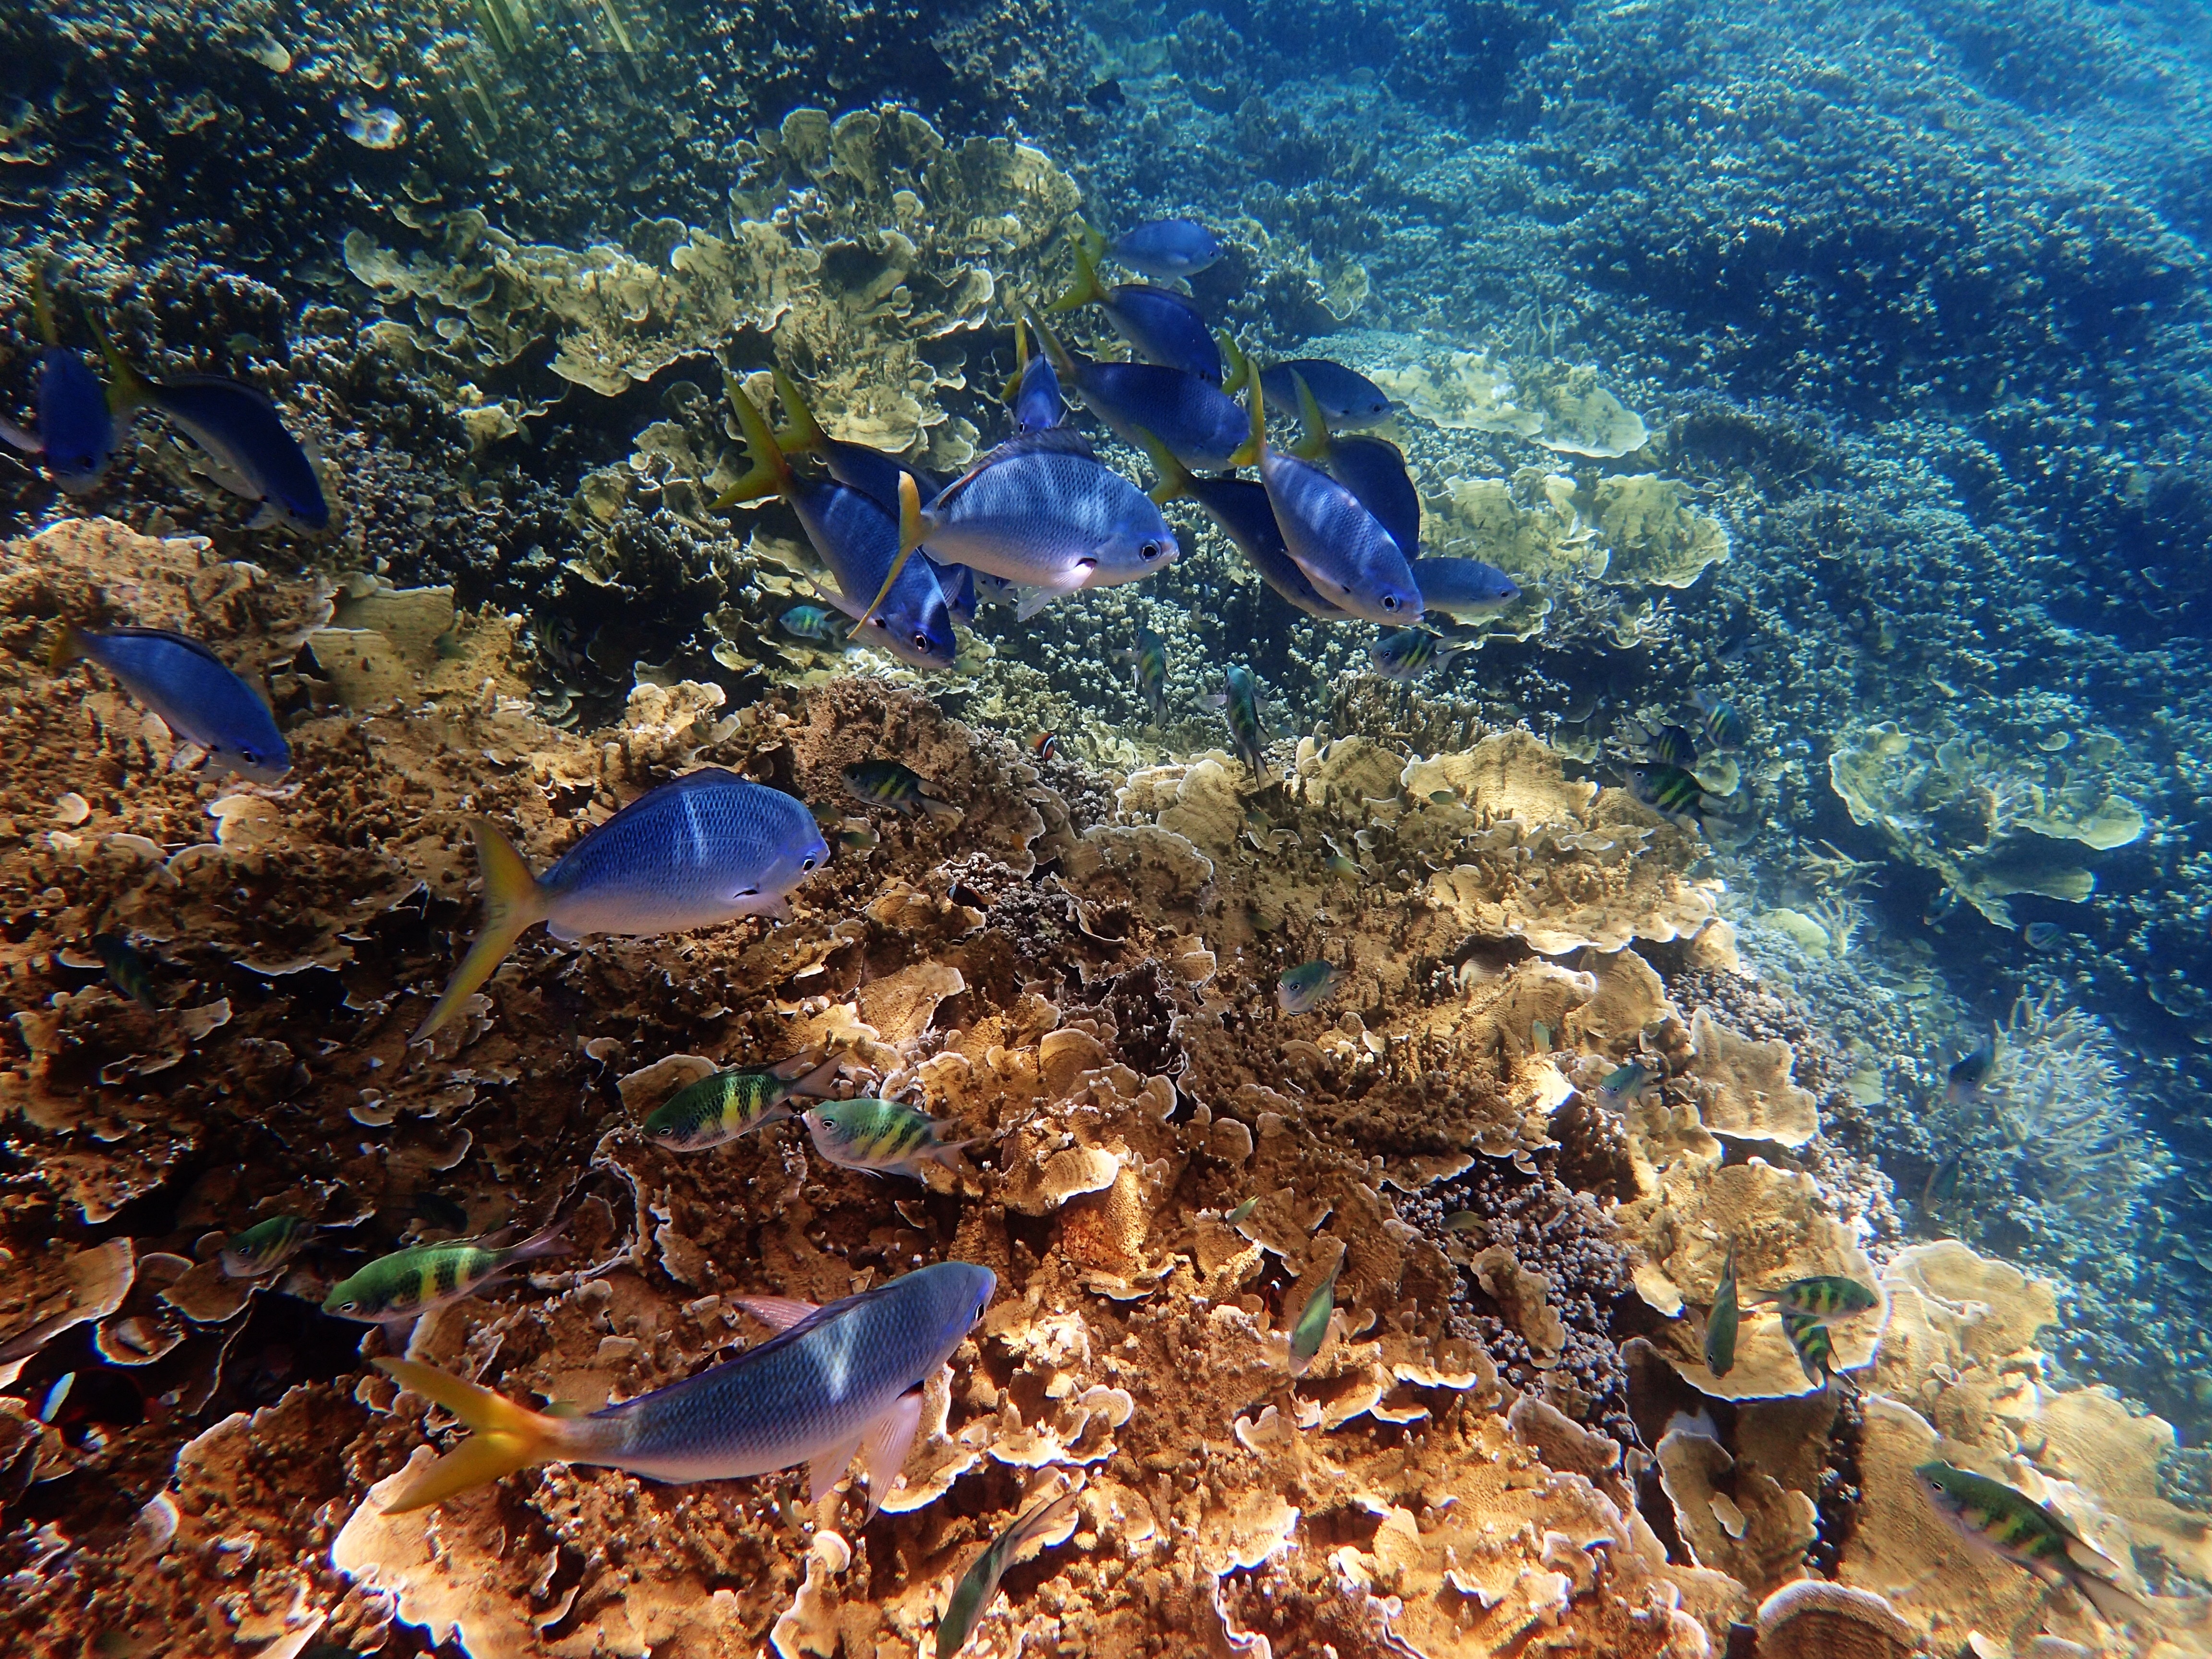
sea, ocean, underwater, biology, blue, fish, coral, coral reef, reef, aquarium, marine, habitat, great barrier reef, tide pool, natural environment, marine biology, coral reef fish